Hugo Bruckmann

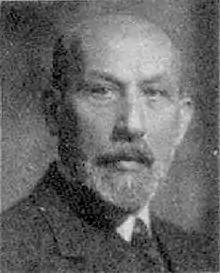
Hugo Bruckmann

Hugo Bruckmann (13 October 1863, in Munich – 3 September 1941, in Munich) was a German publisher. He became a supporter of Adolf Hitler and served as a Nazi Party deputy in the "Reichstag" from 1932 until his death.